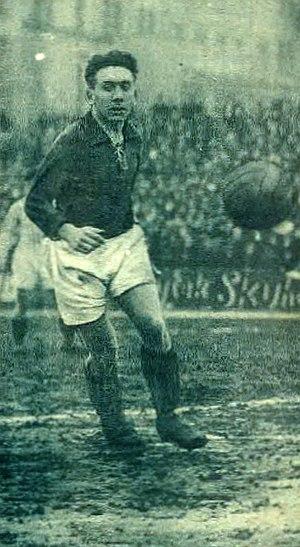
Raymond Braine dit Ray Braine, est un footballeur belge, né le 28 avril 1907 à Anvers et mort le 25 décembre 1978 à Anvers.
L'équipe de Belgique de football en 1925 présente cette année-là des résultats en dents de scie. Ces difficultés s'expliquent en partie par les dissensions existantes au sein des instances au sujet du professionnalisme et de l'amateurisme, la qualité d'amateur étant une condition pour être joueur international belge. Sur le plan sportif, les Diables Rouges rencontrent pour la première fois une équipe urugayenne, dont la plupart des joueurs sont les champions olympiques de 1924, ainsi que l'équipe autrichienne, qui jouit d'une grande réputation à l'époque.